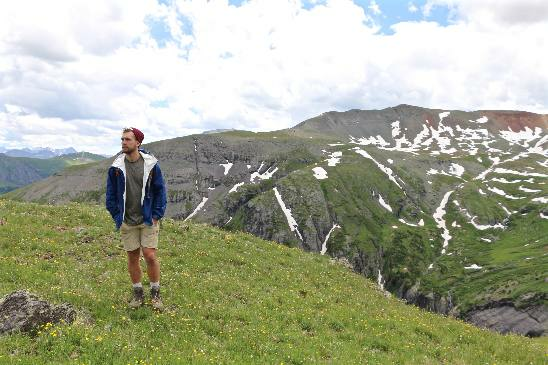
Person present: Yes